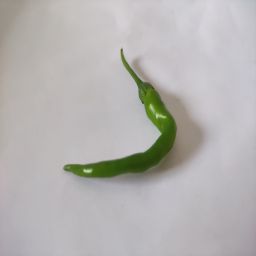
Crop: Chile Pepper
Quality: Unripe